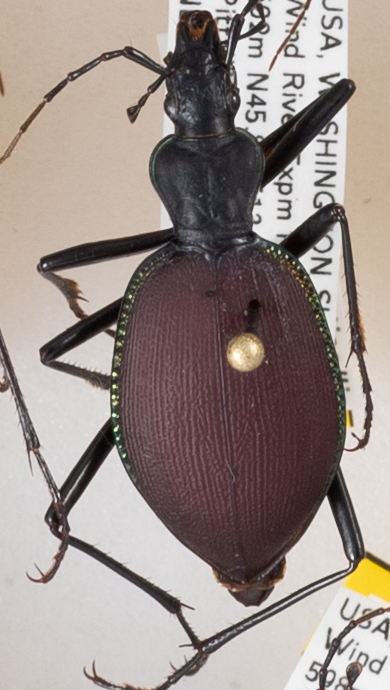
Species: Scaphinotus angusticollis
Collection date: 2018-09-11
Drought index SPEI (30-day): -0.546
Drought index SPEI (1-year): -0.27
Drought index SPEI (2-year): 0.612